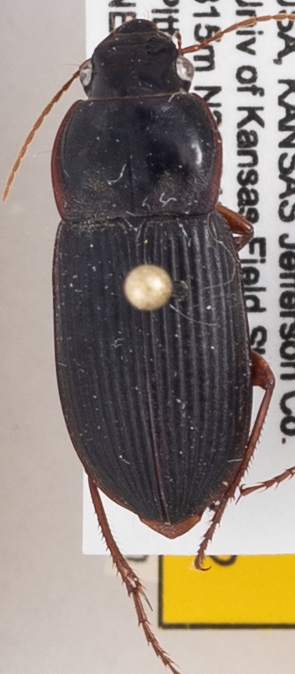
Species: Harpalus pensylvanicus
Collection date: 2019-09-17
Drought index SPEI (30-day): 1.13
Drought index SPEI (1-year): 1.69
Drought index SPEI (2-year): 0.764